HMS Tormentor (1917)

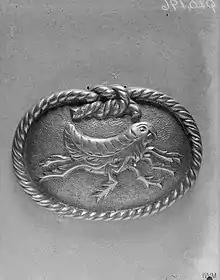
Ship badge of HMS Tormentor.

HMS Tormentor was an built by Alexander Stephen & Sons in Glasgow, Scotland. The ship is a notable wreck off Old Castle Head, near Manorbier in southern Wales.